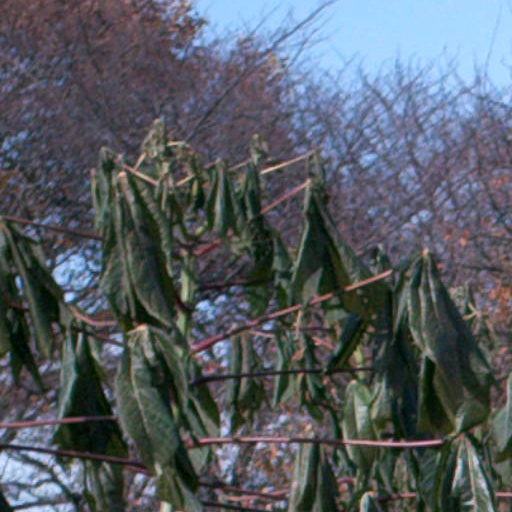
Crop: cassava